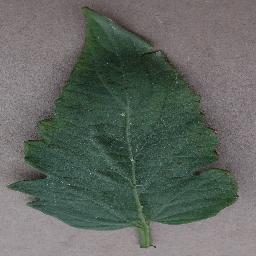
Label: Tomato___Bacterial_spot